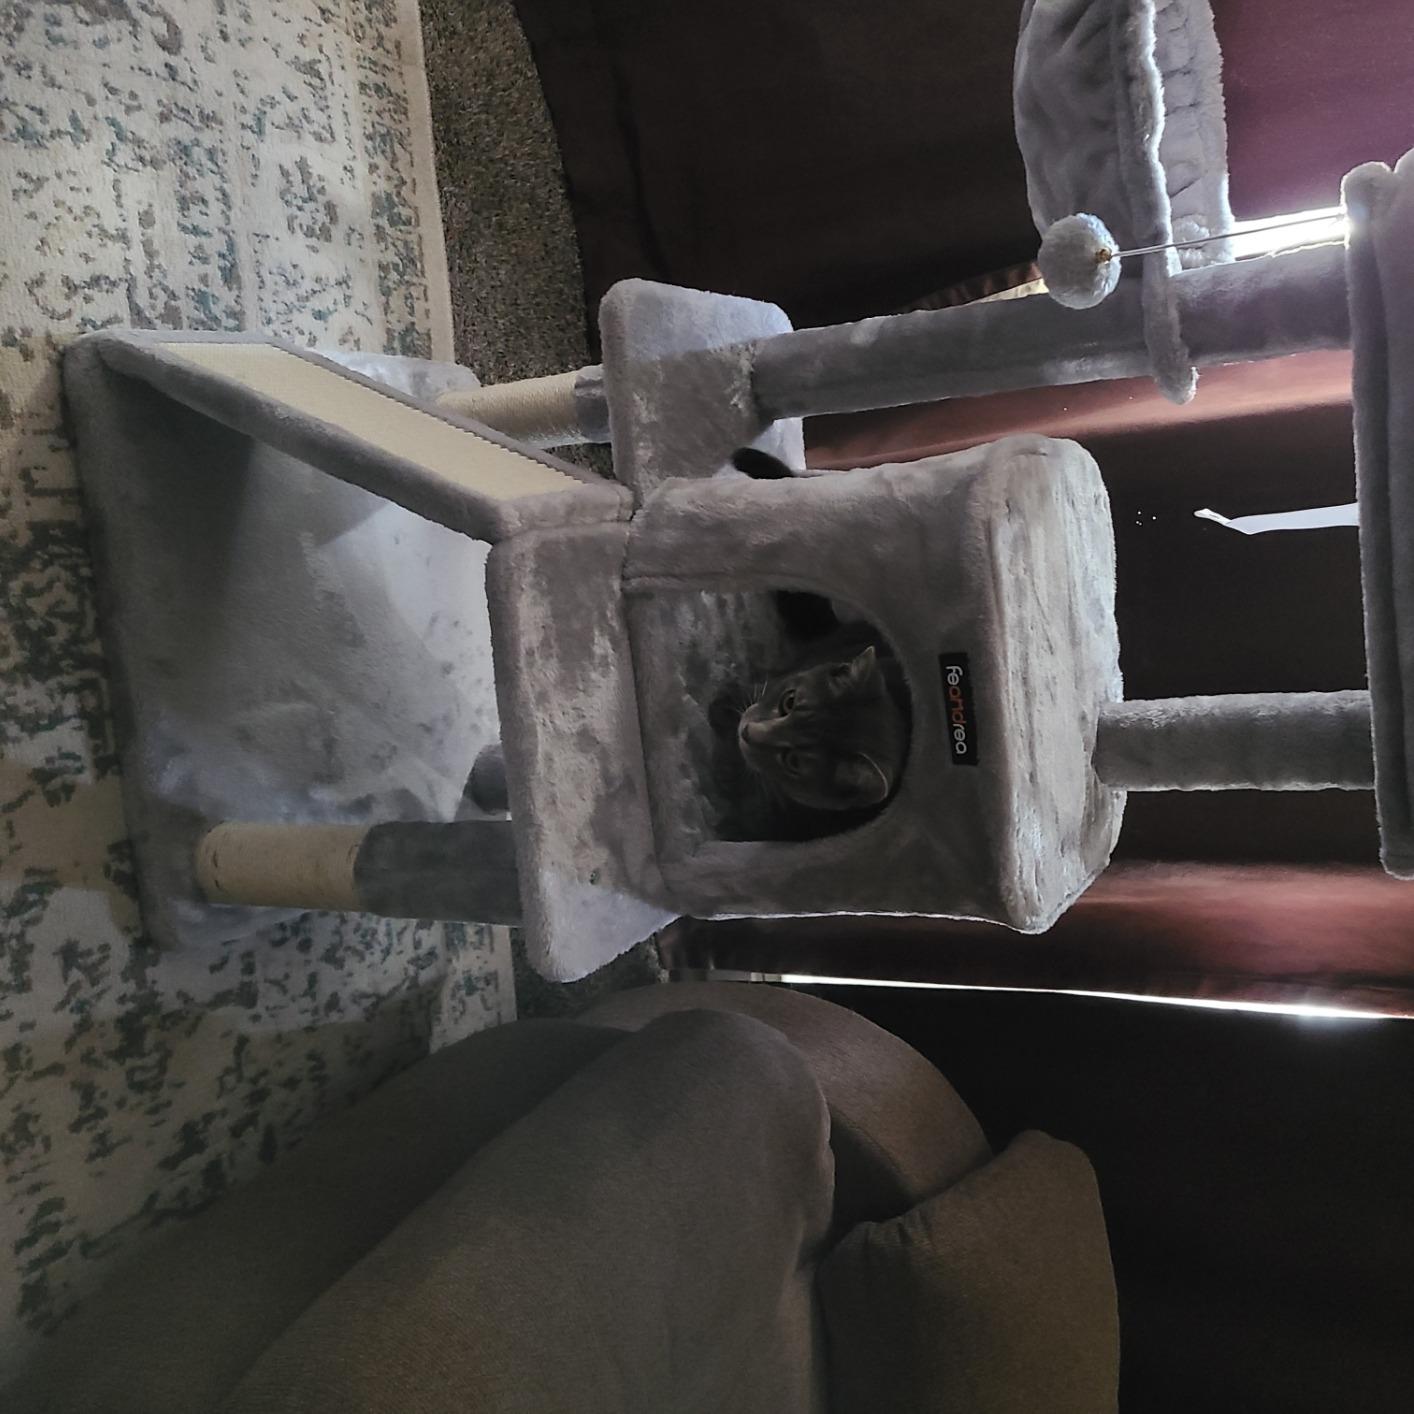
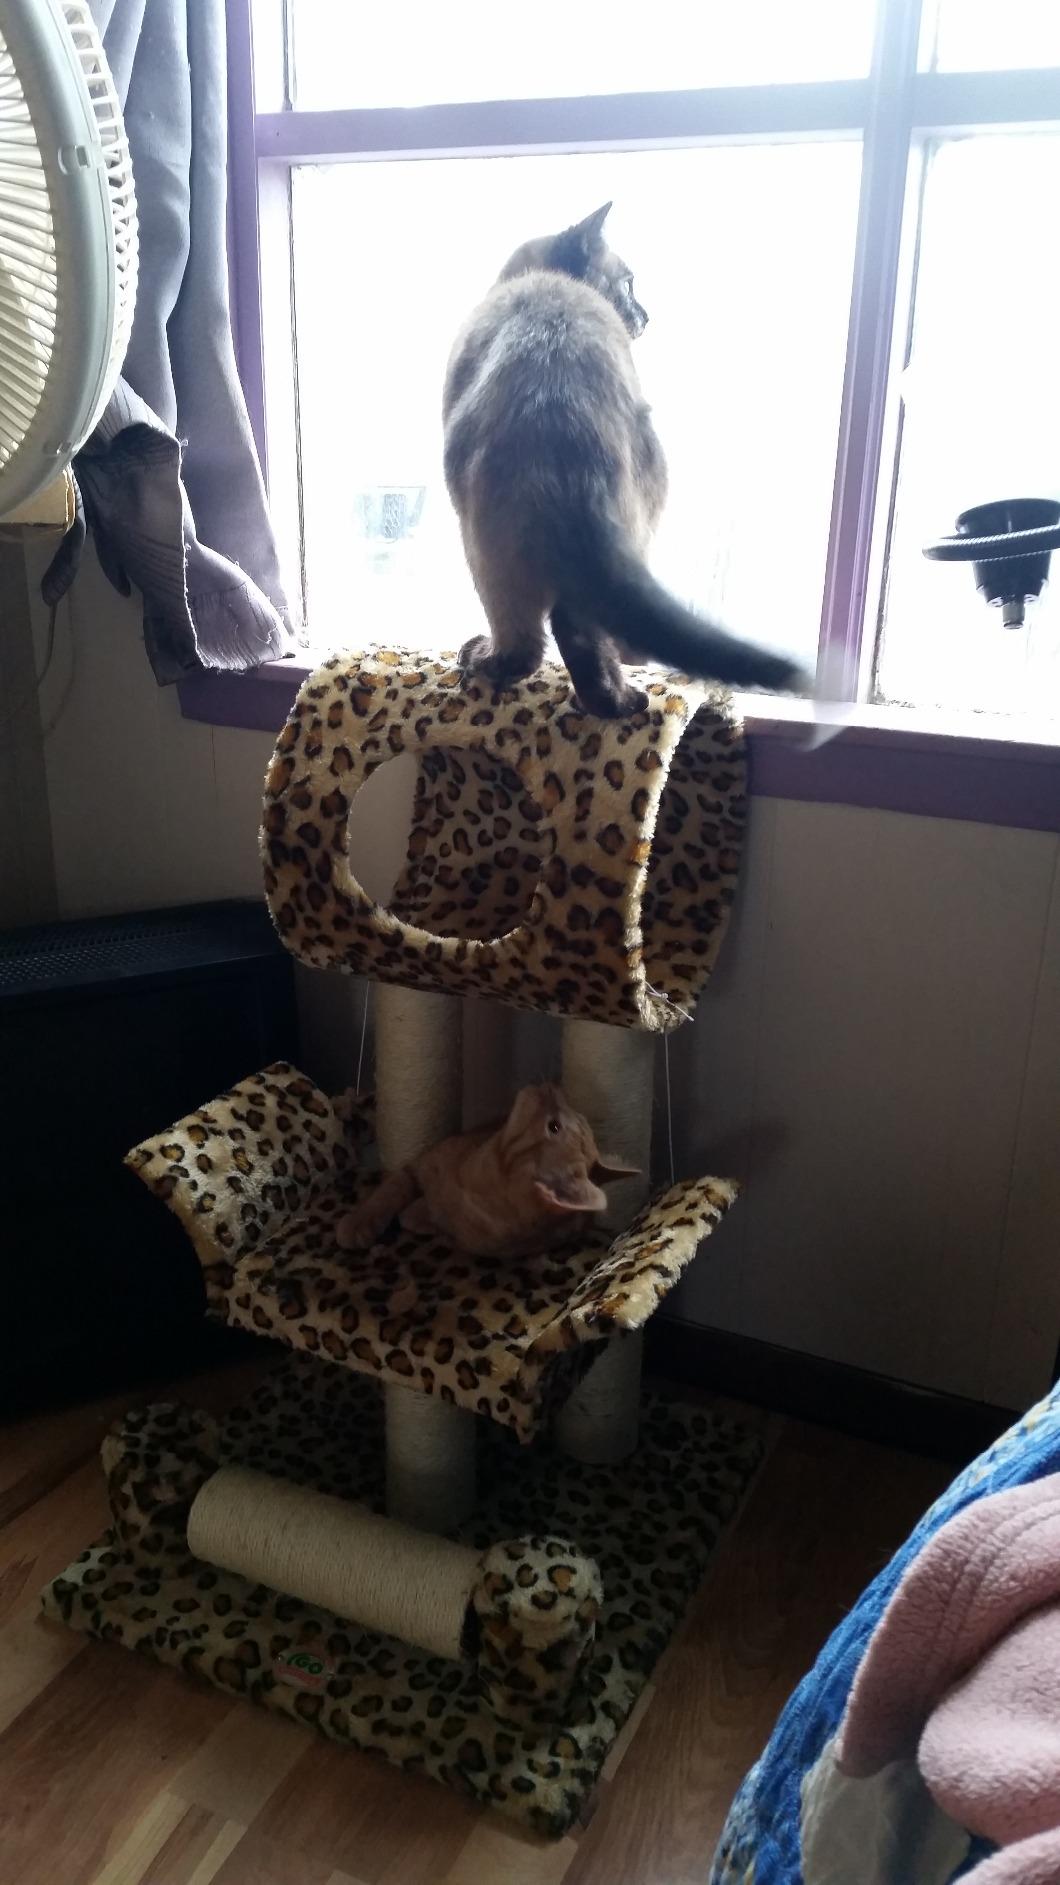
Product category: items_cat tree
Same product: no